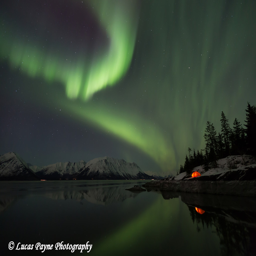
view dancing above mountain range with a backpacking tent reflecting in the waters